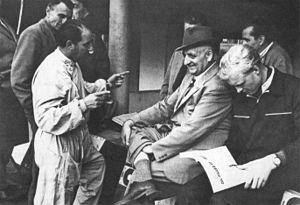
Le Grand Prix d'Italie 1953, disputé sous la réglementation Formule 2 sur le circuit de Monza le 13 septembre 1953, est la trente-deuxième épreuve du championnat du monde de Formule 1 courue depuis 1950 et la neuvième manche du championnat 1953.
John Michael Hawthorn est un pilote automobile anglais. Célèbre pour le nœud papillon qu'il arborait en compétition, il est devenu en 1958 au volant d'une Ferrari le premier pilote britannique à remporter un titre de champion du monde de Formule 1. Il est également connu pour son implication controversée dans le drame des 24 Heures du Mans 1955, course qu'il remporta sur une Jaguar.